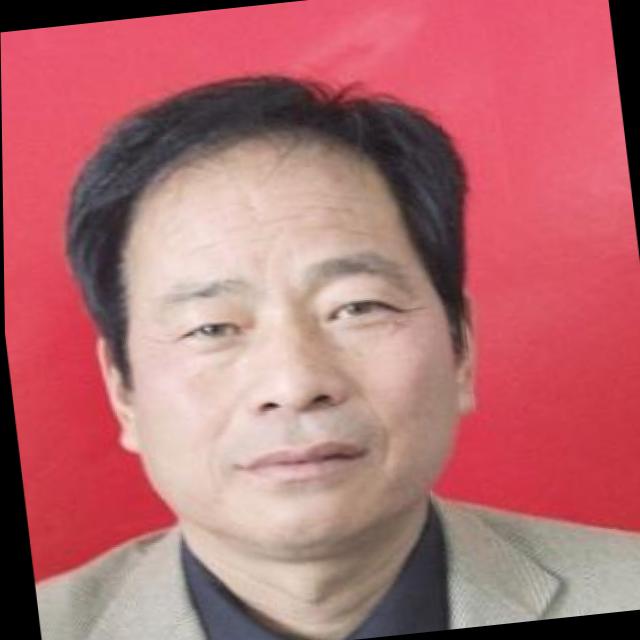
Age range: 45-64